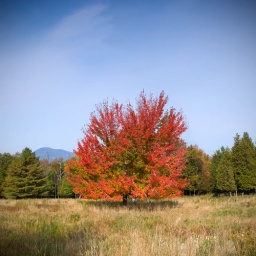
Lone maple tree in field near Elephant Barn Georgeville, QC